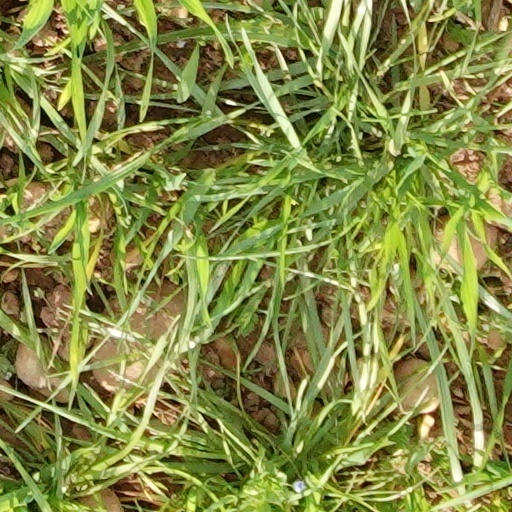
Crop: wheat